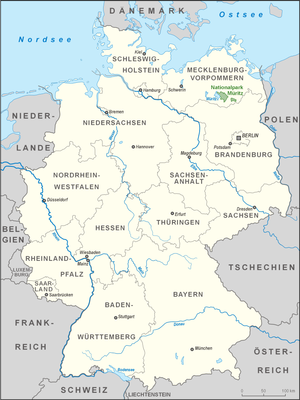
Le parc national de la Müritz est un parc national allemand situé au sud de l'État du Mecklembourg-Poméranie-Occidentale. Il a été fondé en 1990 et couvre une superficie de 322 km².